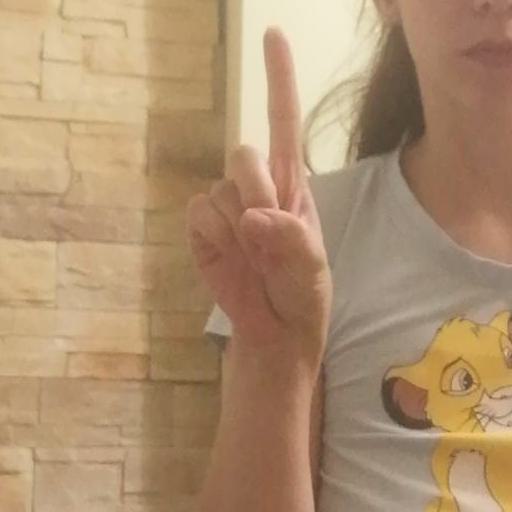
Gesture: one